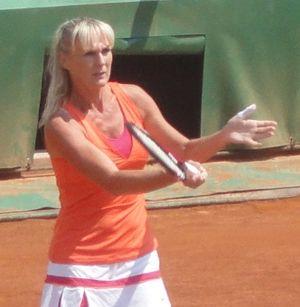
Andrea Temesvári à Roland-Garros lors du Trophée des Légendes en 2011
Andrea Temesvári est une joueuse de tennis hongroise professionnelle dans les années 1980 et 1990.